Hawaiian hoary bat

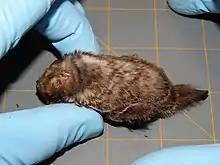
Scientist monitoring a Hawaiian hoary bat

In January 2020, the Hawaiian hoary bat Guidance for Renewable Wind Energy Proponents was updated. It provides a framework for the development of Habitat Conservation Plans (HCPs). Requirements for approval include minimizing bat death, determining impacts, providing benefits to the species, and avoiding other specified impacts. It also states that the mitigation framework should be repeatedly updated. This should happen, at last every five years. It also outlines recommendations in the following areas: